Kangaroo care

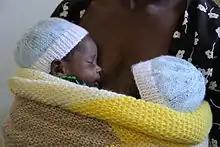
A woman holds her premature twin grandsons skin-to-skin. This position helps babies maintain the proper body temperature.

Kangaroo care seeks to provide restored closeness of the newborn with family members by placing the infant in direct SSC with one of them. This ensures physiological and psychological warmth and bonding. The parent's stable body temperature helps to regulate the neonate's temperature more smoothly than an incubator and allows for readily accessible breastfeeding when the mother holds the baby this way.